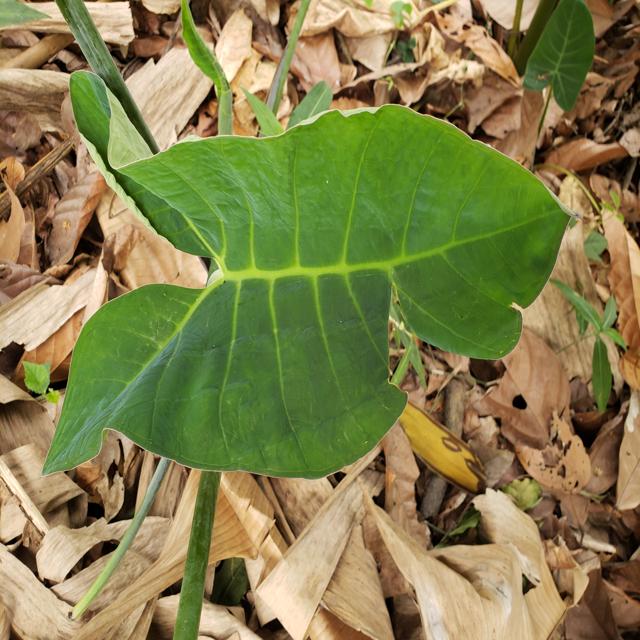
Label: Healthy